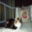
Label: cat